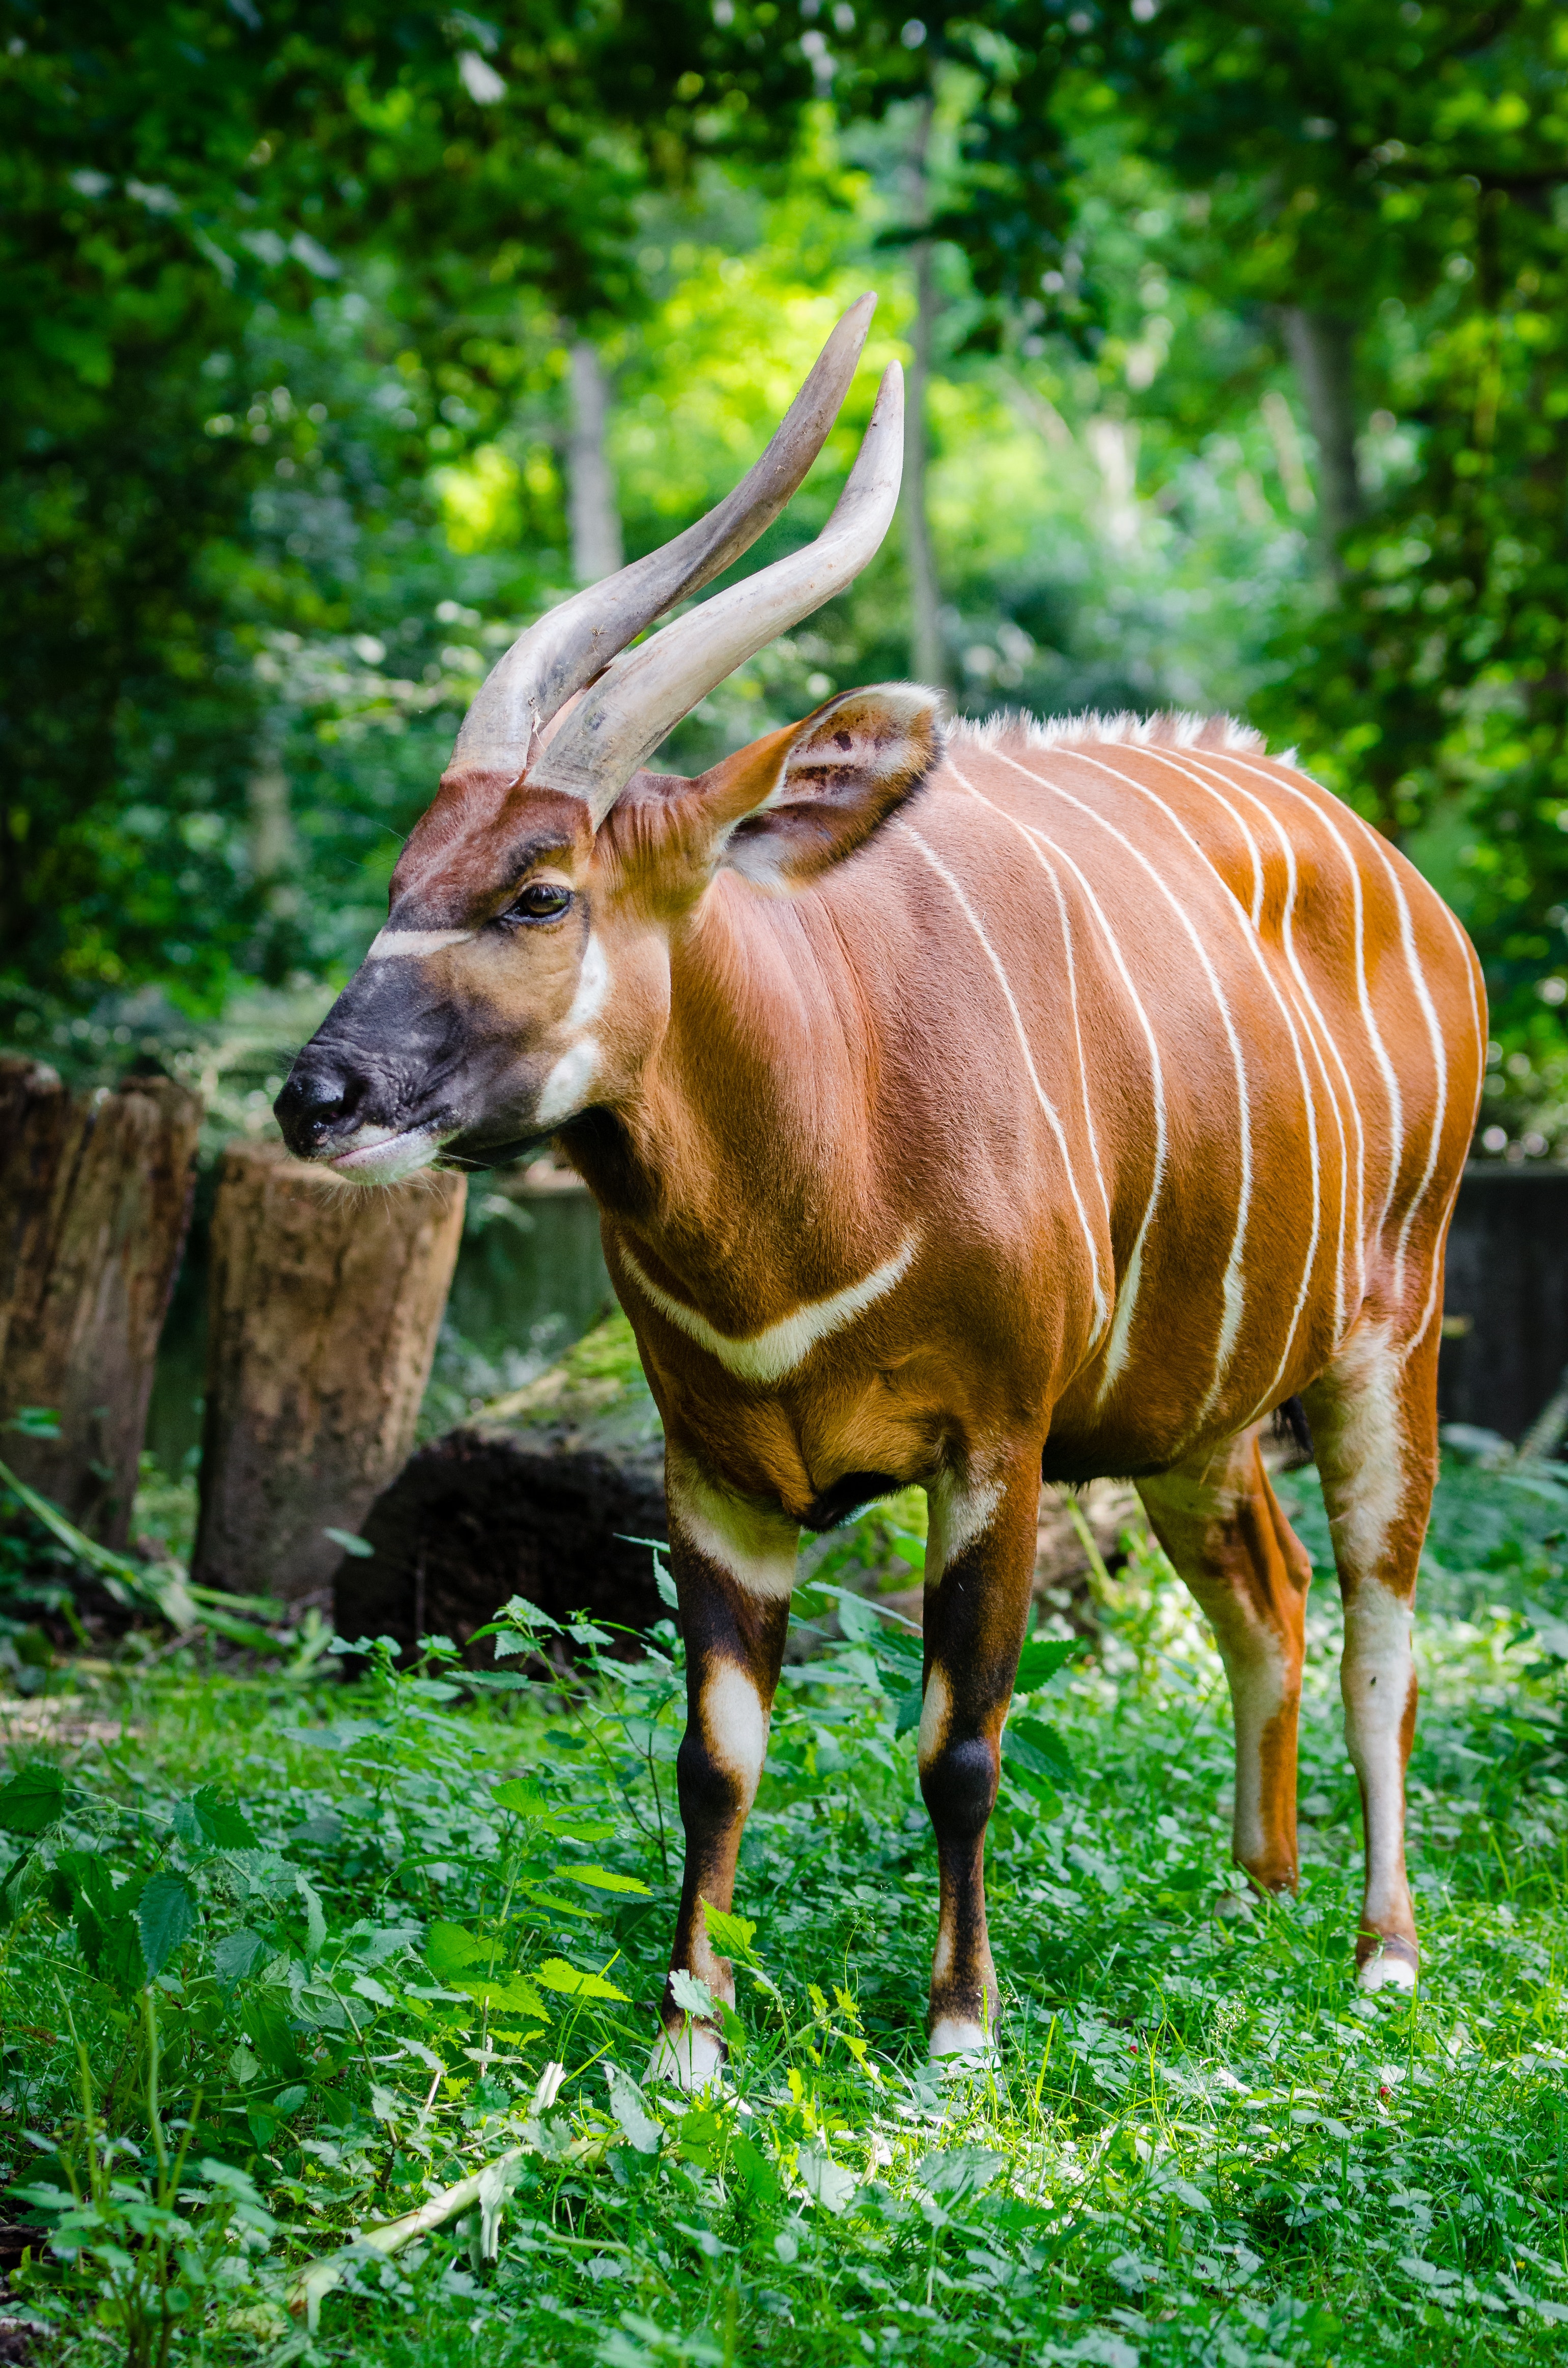
bongo, mammal, vertebrate, horn, wildlife, antelope, terrestrial animal, cow goat family, zoo, grass, common eland, kudu, pasture, plant, grassland, meadow, bovine, fawn, grazing